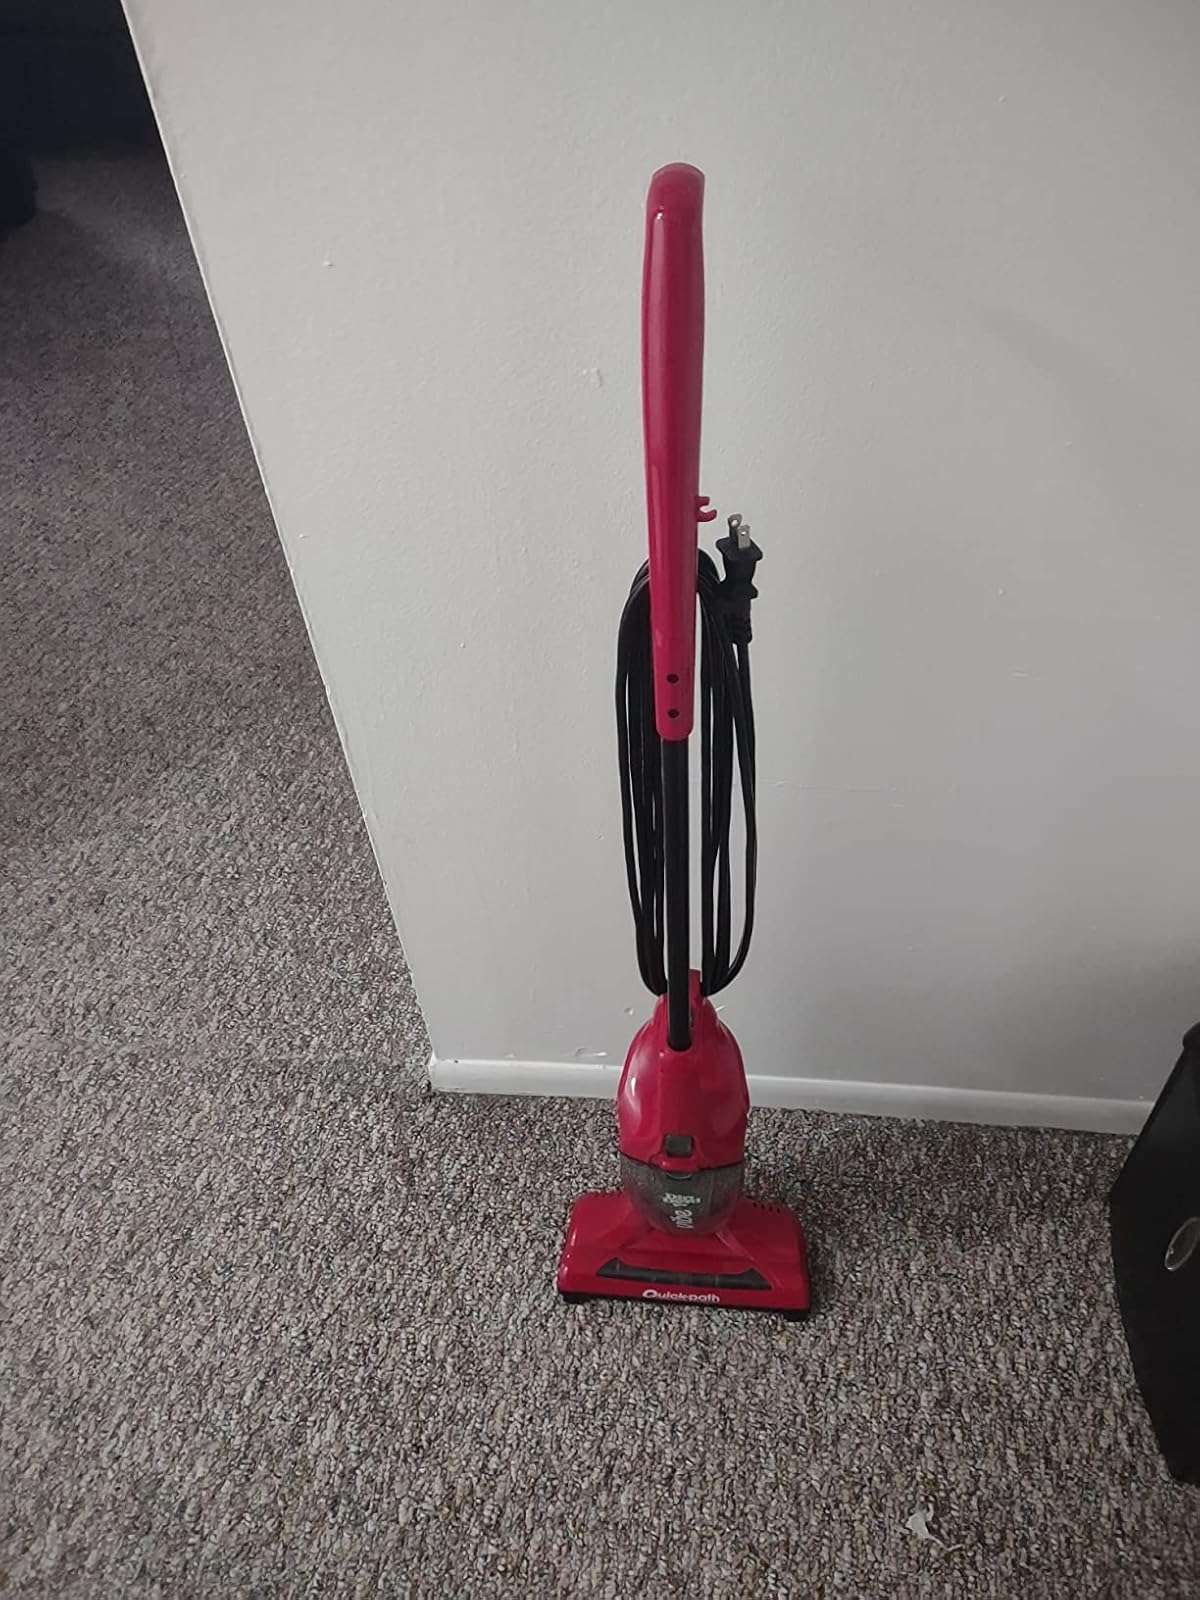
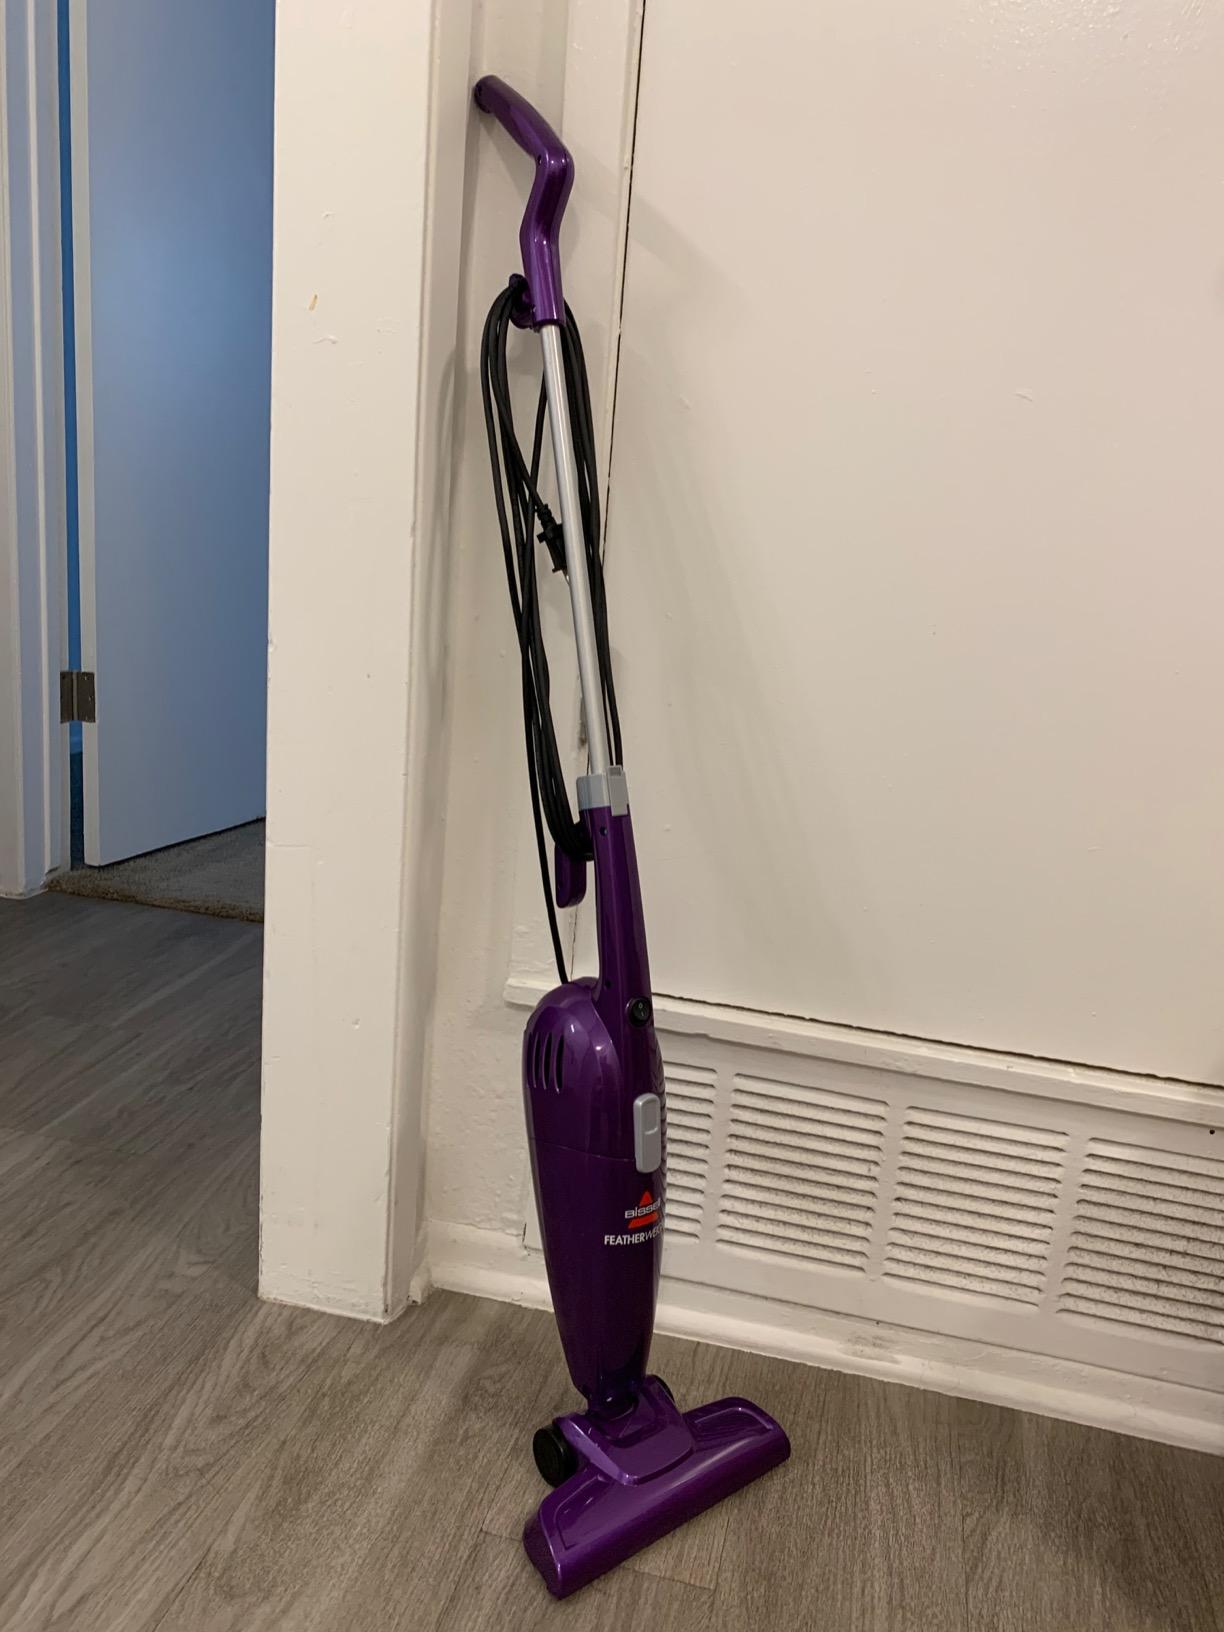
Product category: items_vacuum
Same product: no